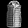
Label: Coat